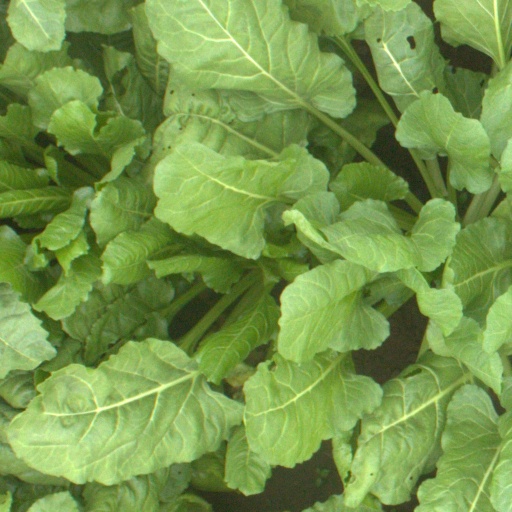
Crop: sugar beet